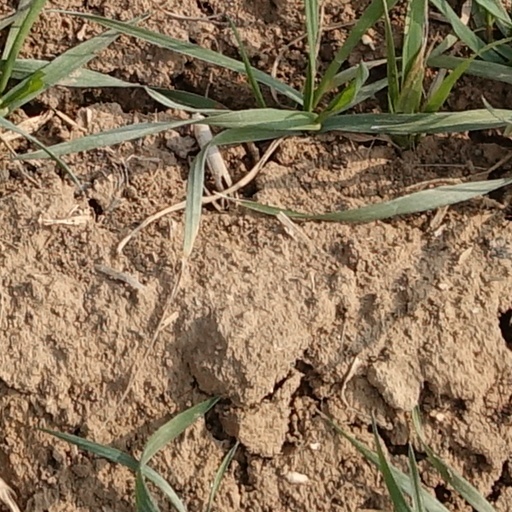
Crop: wheat